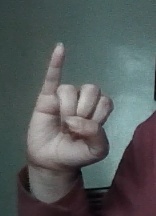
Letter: meem